İstanbulspor

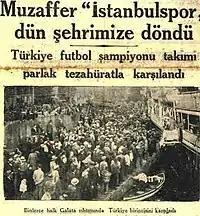
A newspaper headline about the return of Turkish champions Istanbulspor to Istanbul on 22 October 1932

Until 1990, the club was managed by the Istanbul High School foundation. During this period, İstanbulspor has been relegated from and promoted to the top division several times. Also, it relegated to the amateur level in 1979 and played at the amateur level for two seasons. In 1984, club was relegated to third league.